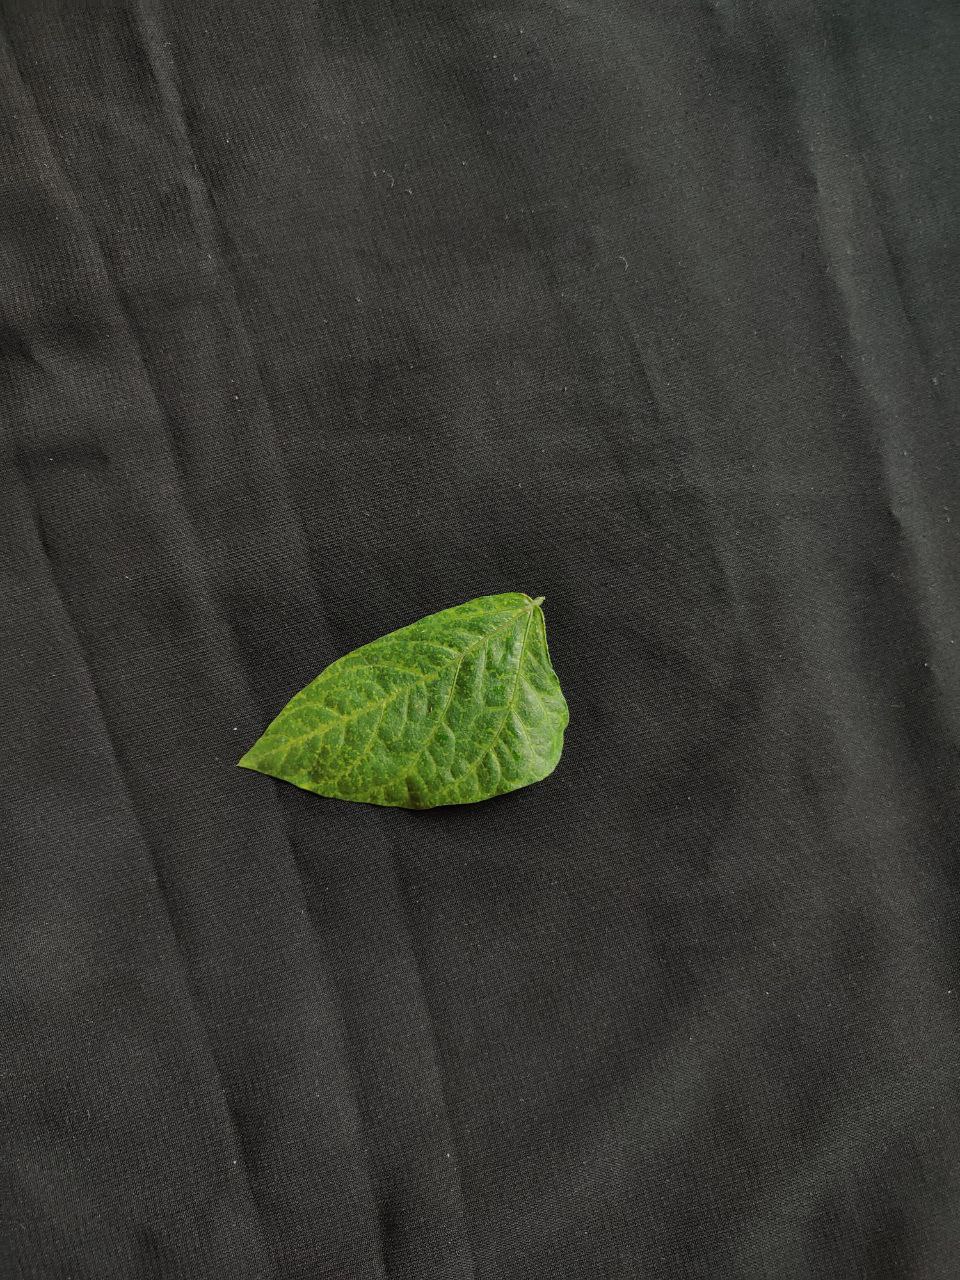
Crop: cowpea
Leaf condition: Mosaic Virus